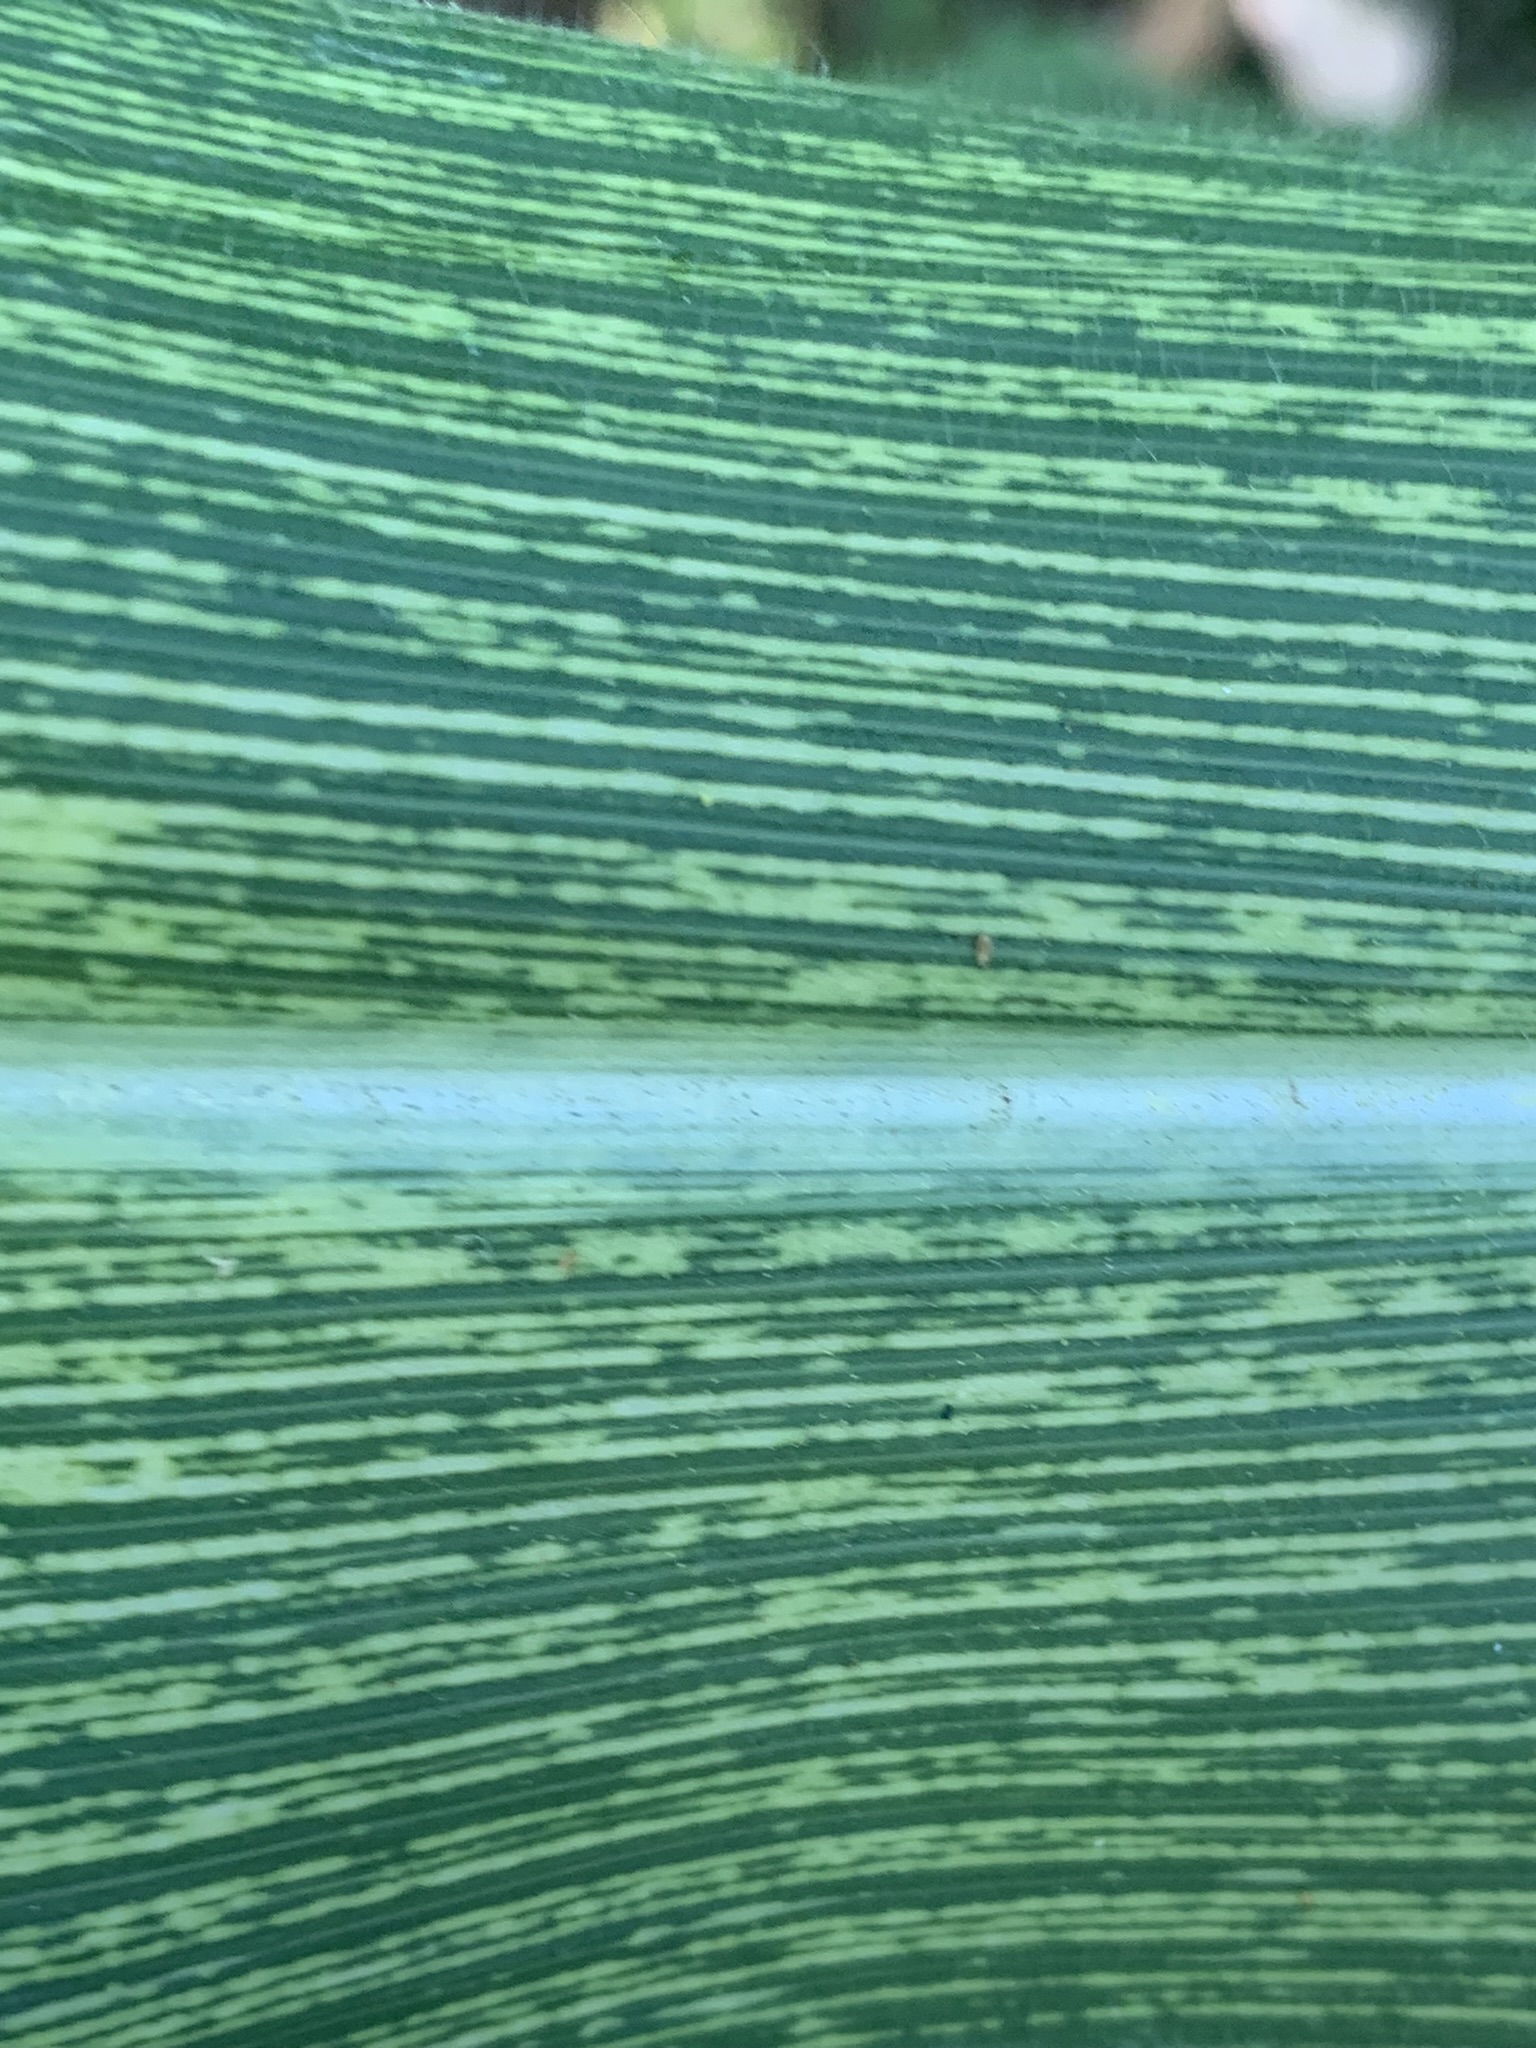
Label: MSV